Barrie Heath

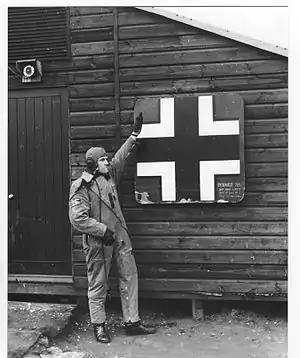
Barrie Heath poses in front of a section of a downed German aircraft, 1941.

Sir Barrie Heath, (11 September 1916 – 22 February 1988) was a Royal Air Force Spitfire pilot who fought in the Battle of Britain, and was awarded the Distinguished Flying Cross. Heath shot down four enemy aircraft (including two "probables") and damaged two others. After the Second World War he had a successful career in industry, rising to become chairman of the industrial conglomerate GKN. In 1978 he received a knighthood for services to export.